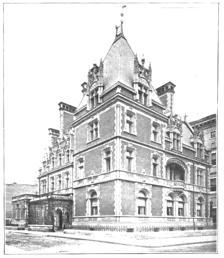
Building: Elbridge T. Gerry Mansion
Country: United States of America
Year built: 1895
Demolished mansion in Manhattan, New York Elbridge Gerry Mansion The Elbridge Gerry Mansion in 1895, when newly built. General information Architectural style French Renaissance Location Manhattan , New York City Completed 1895 Opened 1897 Demolished 1929 Design and construction Architect(s) Richard Morris Hunt The Elbridge T. Gerry Mansion was a lavish mansion built in 1895 and located at 2 East 61st Street , at the intersection of Fifth Avenue , in the Upper East Side of Manhattan , New York City . It was built for Commodore Elbridge Thomas Gerry , a grandson of statesman Elbridge Gerry . History Elbridge Thomas Gerry (1837–1927) engaged architect Richard Morris Hunt to design an urban reinterpretation of a French Renaissance chateau,  specifically requiring Hunt to provide space for his collection of 30,000 law books. Plans for the house were formally announced in The New York Times on May 15, 1892. Construction began by 1895, and after a reported $3,000,000 in construction costs, the residence was opened officially in 1897. The entrance of the structure, via an iron porte-cochère , was based on the Louis XIII wing of the Château de Blois . The Gerry mansion became a center of cultivated and fashionable life, even as it came to be surrounded by skyscrapers. Gerry owned sculptural spandrel figures Night and Day by Isidore Konti . In his home, he displayed his extensive international art collection, which included such works as Jean-Léon Gérôme 's "Plaza de Toros," a Jean-Jacques Henner bust portrait, Mihály Munkácsy 's "Lac Chambre du Nourrisson" from 1884, Adolph Tidemand 's "Sunday Morning in Norway," James Edward Freeman 's "The Cave of Gasparoni" and "Study of a Young Girl," Jehan Georges Vibert 's "The Cardinal's Nephew," Adolf Schreyer 's "The Advance Guard," Achillo Guerra's "Absolution of Beatrice Cenci," Jean-Joseph Benjamin-Constant 's "Venice: The Return of the Envoy," John Henry Dolph 's "A Happy Family," Blackman's "Italian Kitchen," Edwin Lord Weeks ' "Woodcarver's Shop: Delhi," Paul Jean Clays 's "Port of Ostend," Mauritz de Haas ' "Moonrise and Sunset," and Salvator Rosa 's "The Revolt of the Tribe". He also owned works by Italian painter Camillo Gioja Barbera , Belgian painter Cornelius Van Leemputten , Polish painter Alfred Kowalski , Austro-French painter Rudolf Ernst , French painter Claude Joseph Vernet , Norwegian painter Vincent Stoltenberg Lerche , and Dutch painter Jan de Baen . Demolition Gerry's mansion survived for just 32 years. His executors sold the house after his death in 1927, and in 1929 it was demolished to make way for The Pierre hotel. See also Elbridge Gerry House , Marblehead, Massachusetts, birthplace of statesman Elbridge Gerry References